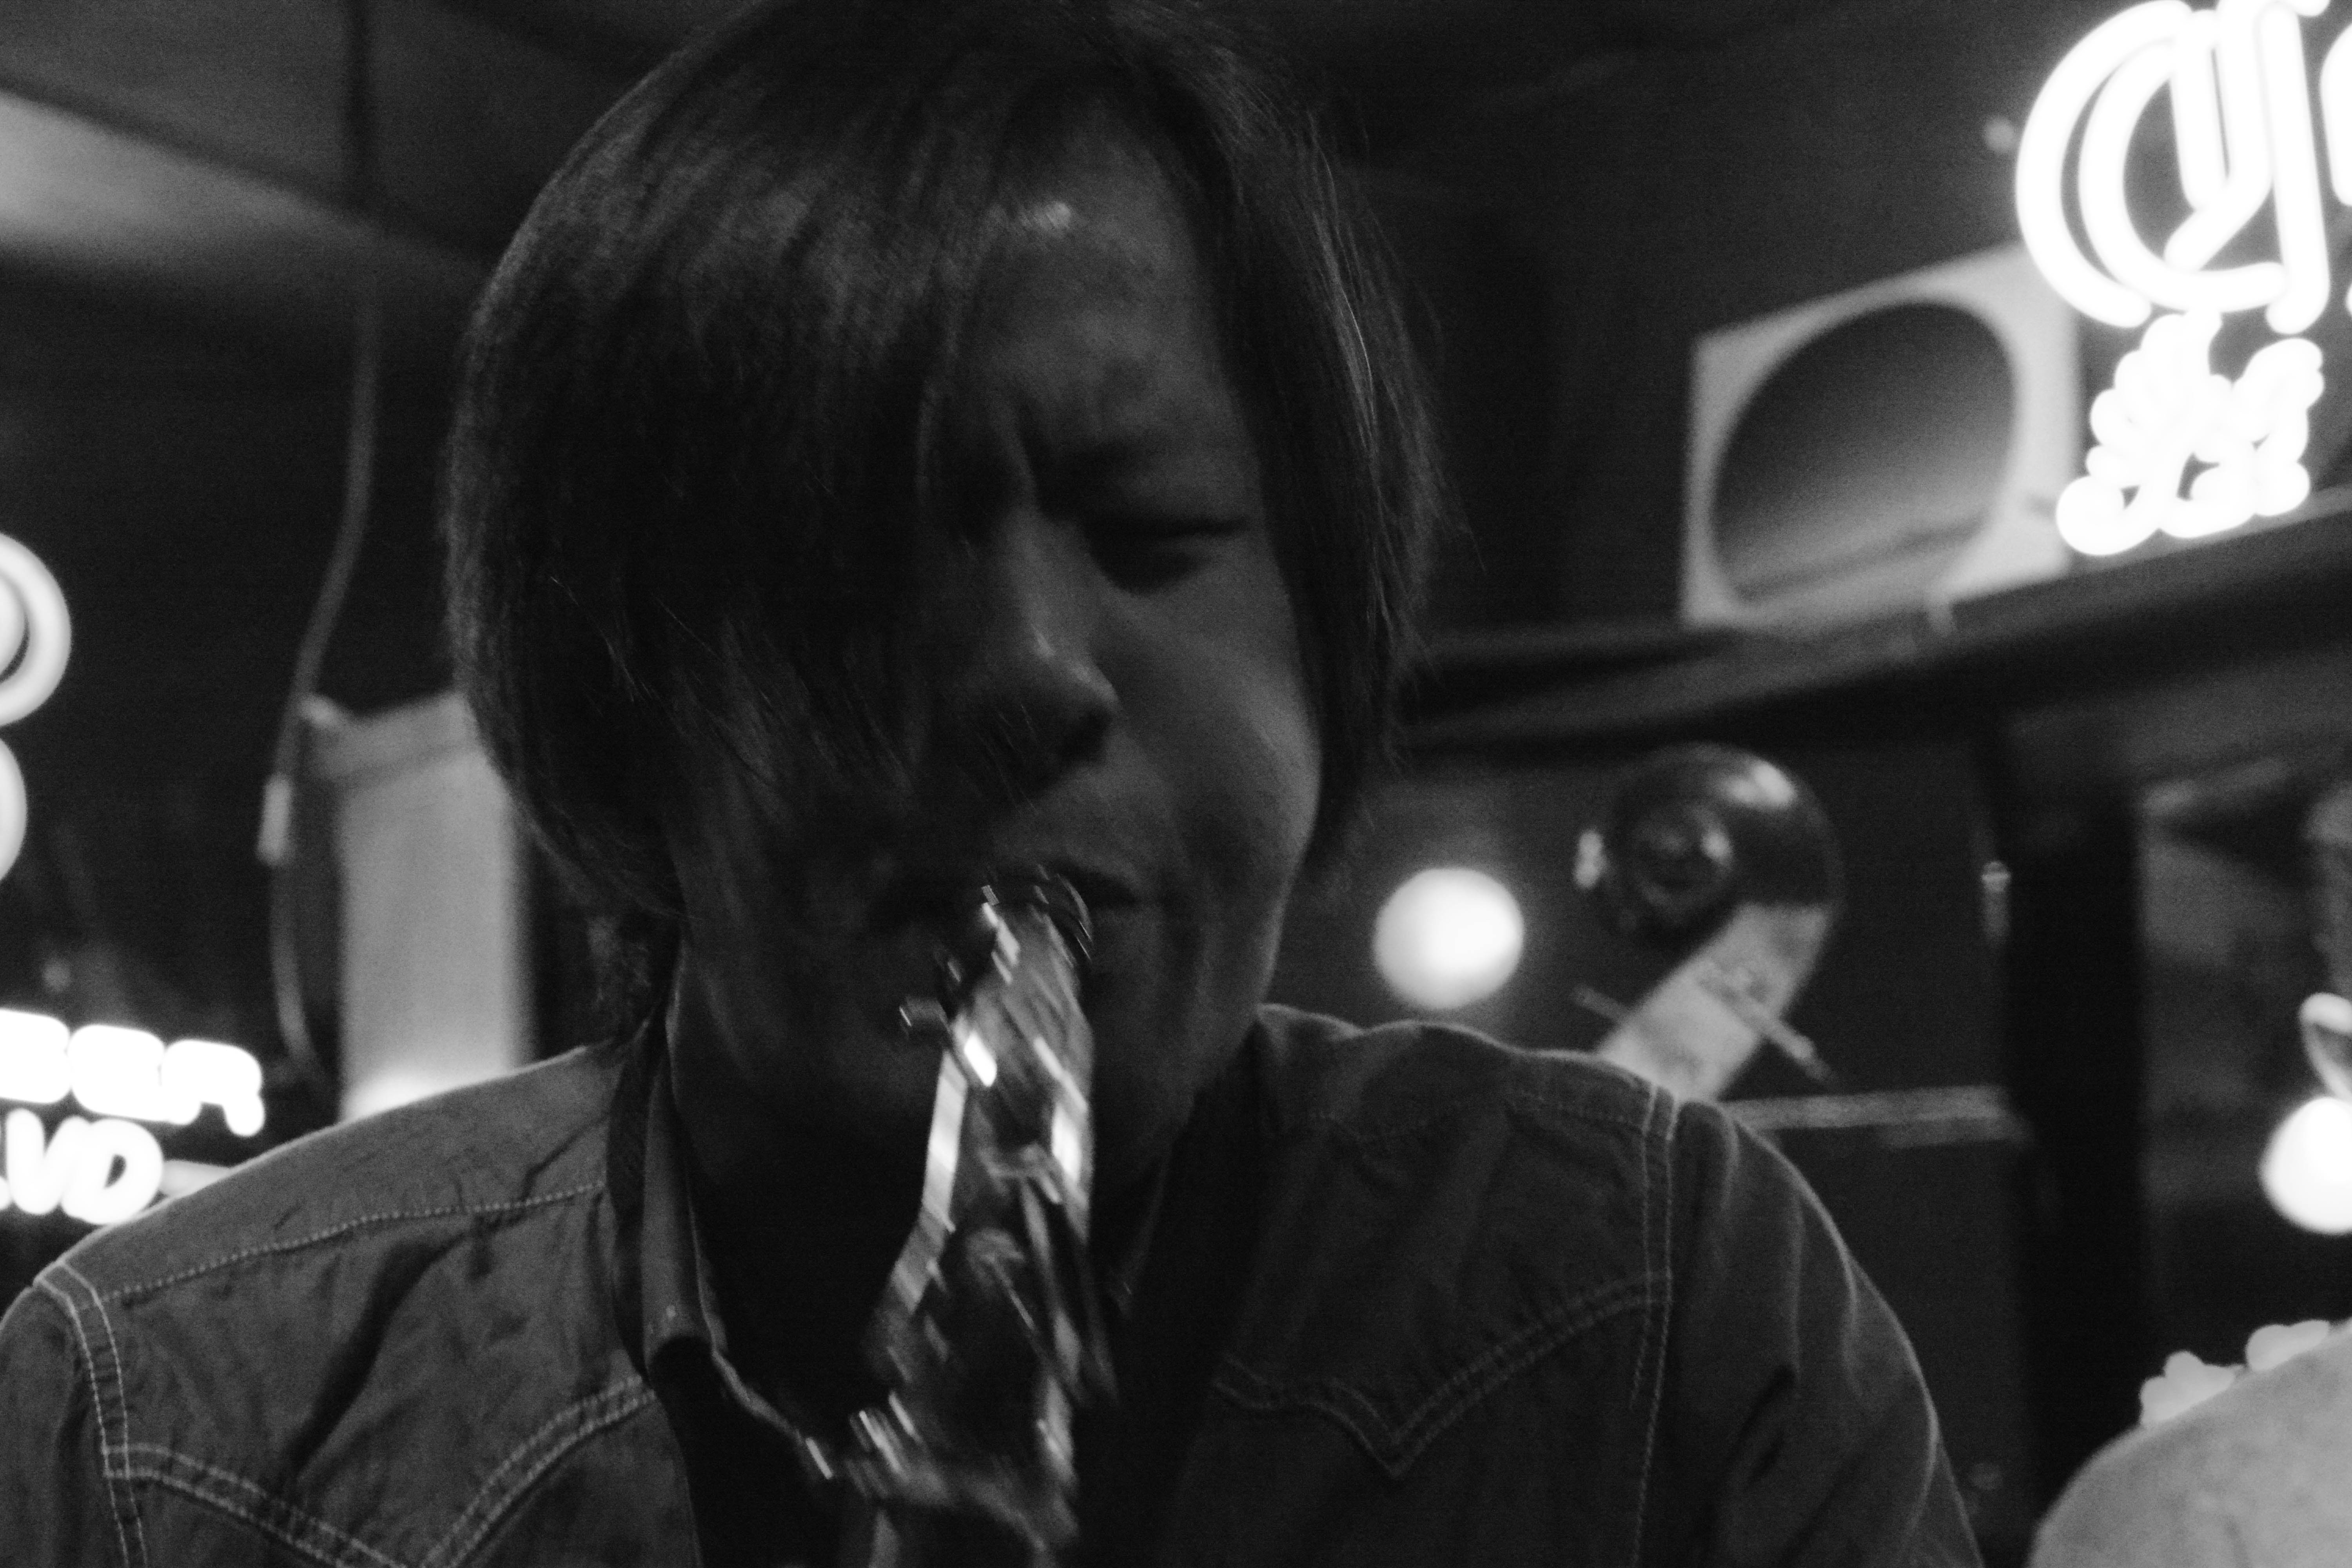
person, music, black and white, musician, black, monochrome, performance, singing, entertainment, monochrome photography, film noir